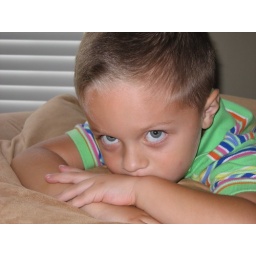
Chandler in green Polo shirt NLR